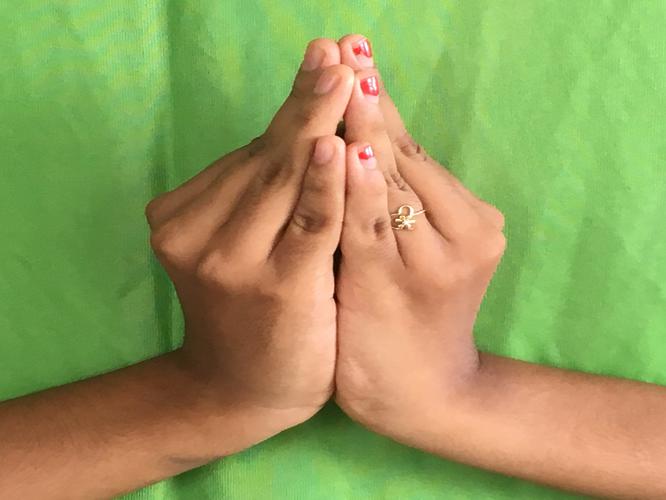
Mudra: Kapotham
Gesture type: double_hand